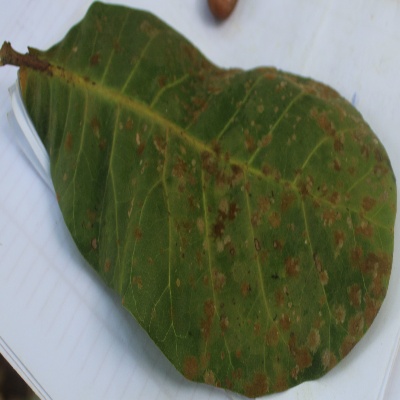
Crop: Cashew
Condition: red rust